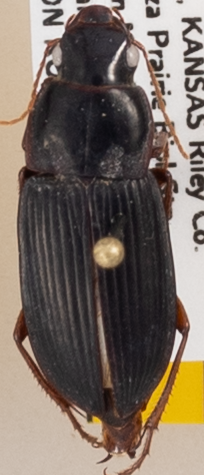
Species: Harpalus pensylvanicus
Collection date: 2019-09-11
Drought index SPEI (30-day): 1.498
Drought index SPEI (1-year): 1.69
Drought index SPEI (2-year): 1.029